Pakistan–United States skirmishes

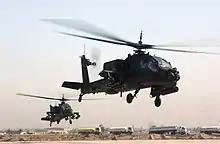

On 26 November 2011, 28 Pakistani soldiers, including 2 officers, were killed and the remainder injured in an attack on two Pakistani border posts in Mohmand tribal region by NATO Apache helicopters, an AC-130 gunship and fighter jets. There were a total of 40 soldiers present in the check post and the raid took place at night while most of them were sleeping or resting. The attack was the deadliest strike to date on Pakistani soil by NATO. Pakistan claimed that there was no militant activity along the Afghan border region when NATO conducted the attack. Pakistan immediately suspended all NATO supplies to Afghanistan in the aftermath of the attack. Pakistan later also ordered the U.S. to completely shut down operations and vacate the Shamsi Airfield in Balochistan, which the U.S. reportedly uses for launching drone attacks in Pakistan, within a time frame of 15 days, the NATO claimed responsibility for the attack.